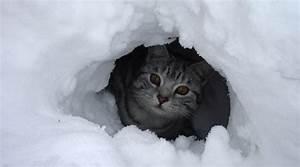
cat